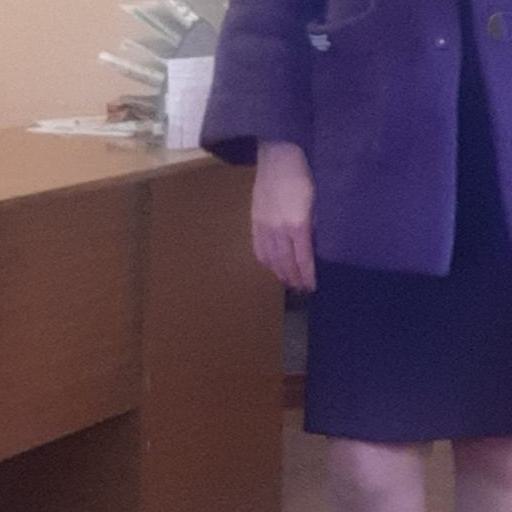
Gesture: no_gesture